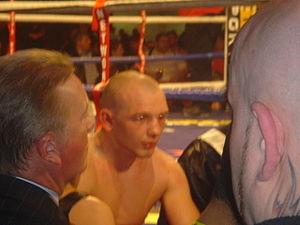
Gavin Rees est un boxeur gallois né le 10 mai 1980 à Newport.